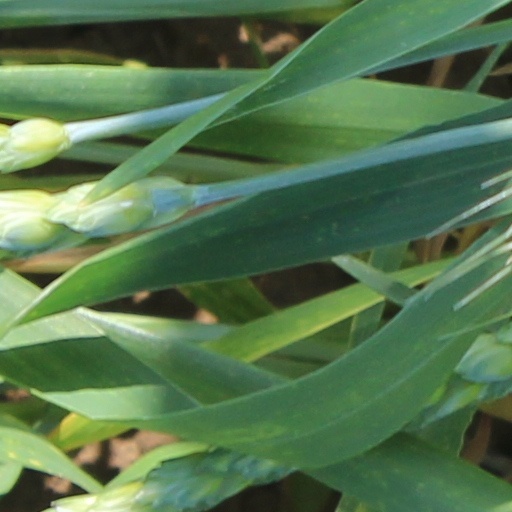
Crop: wheat